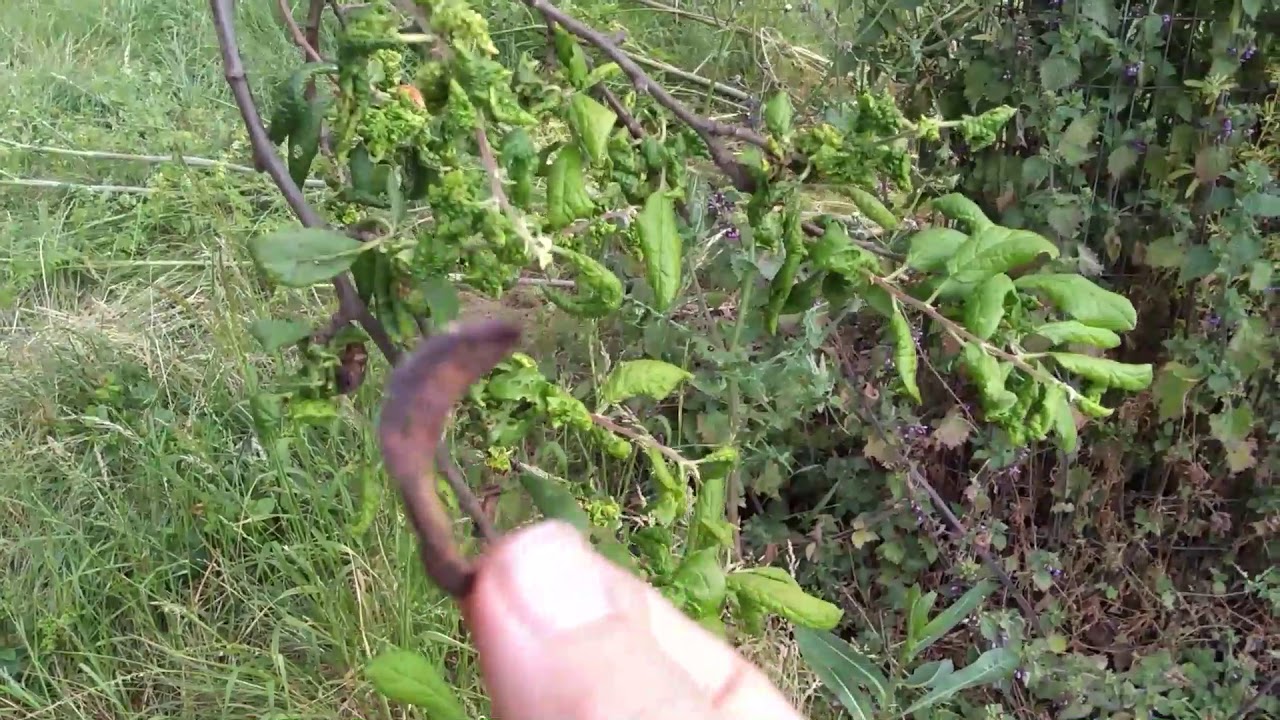
Plant: Plum
Disease: plum pocket disease